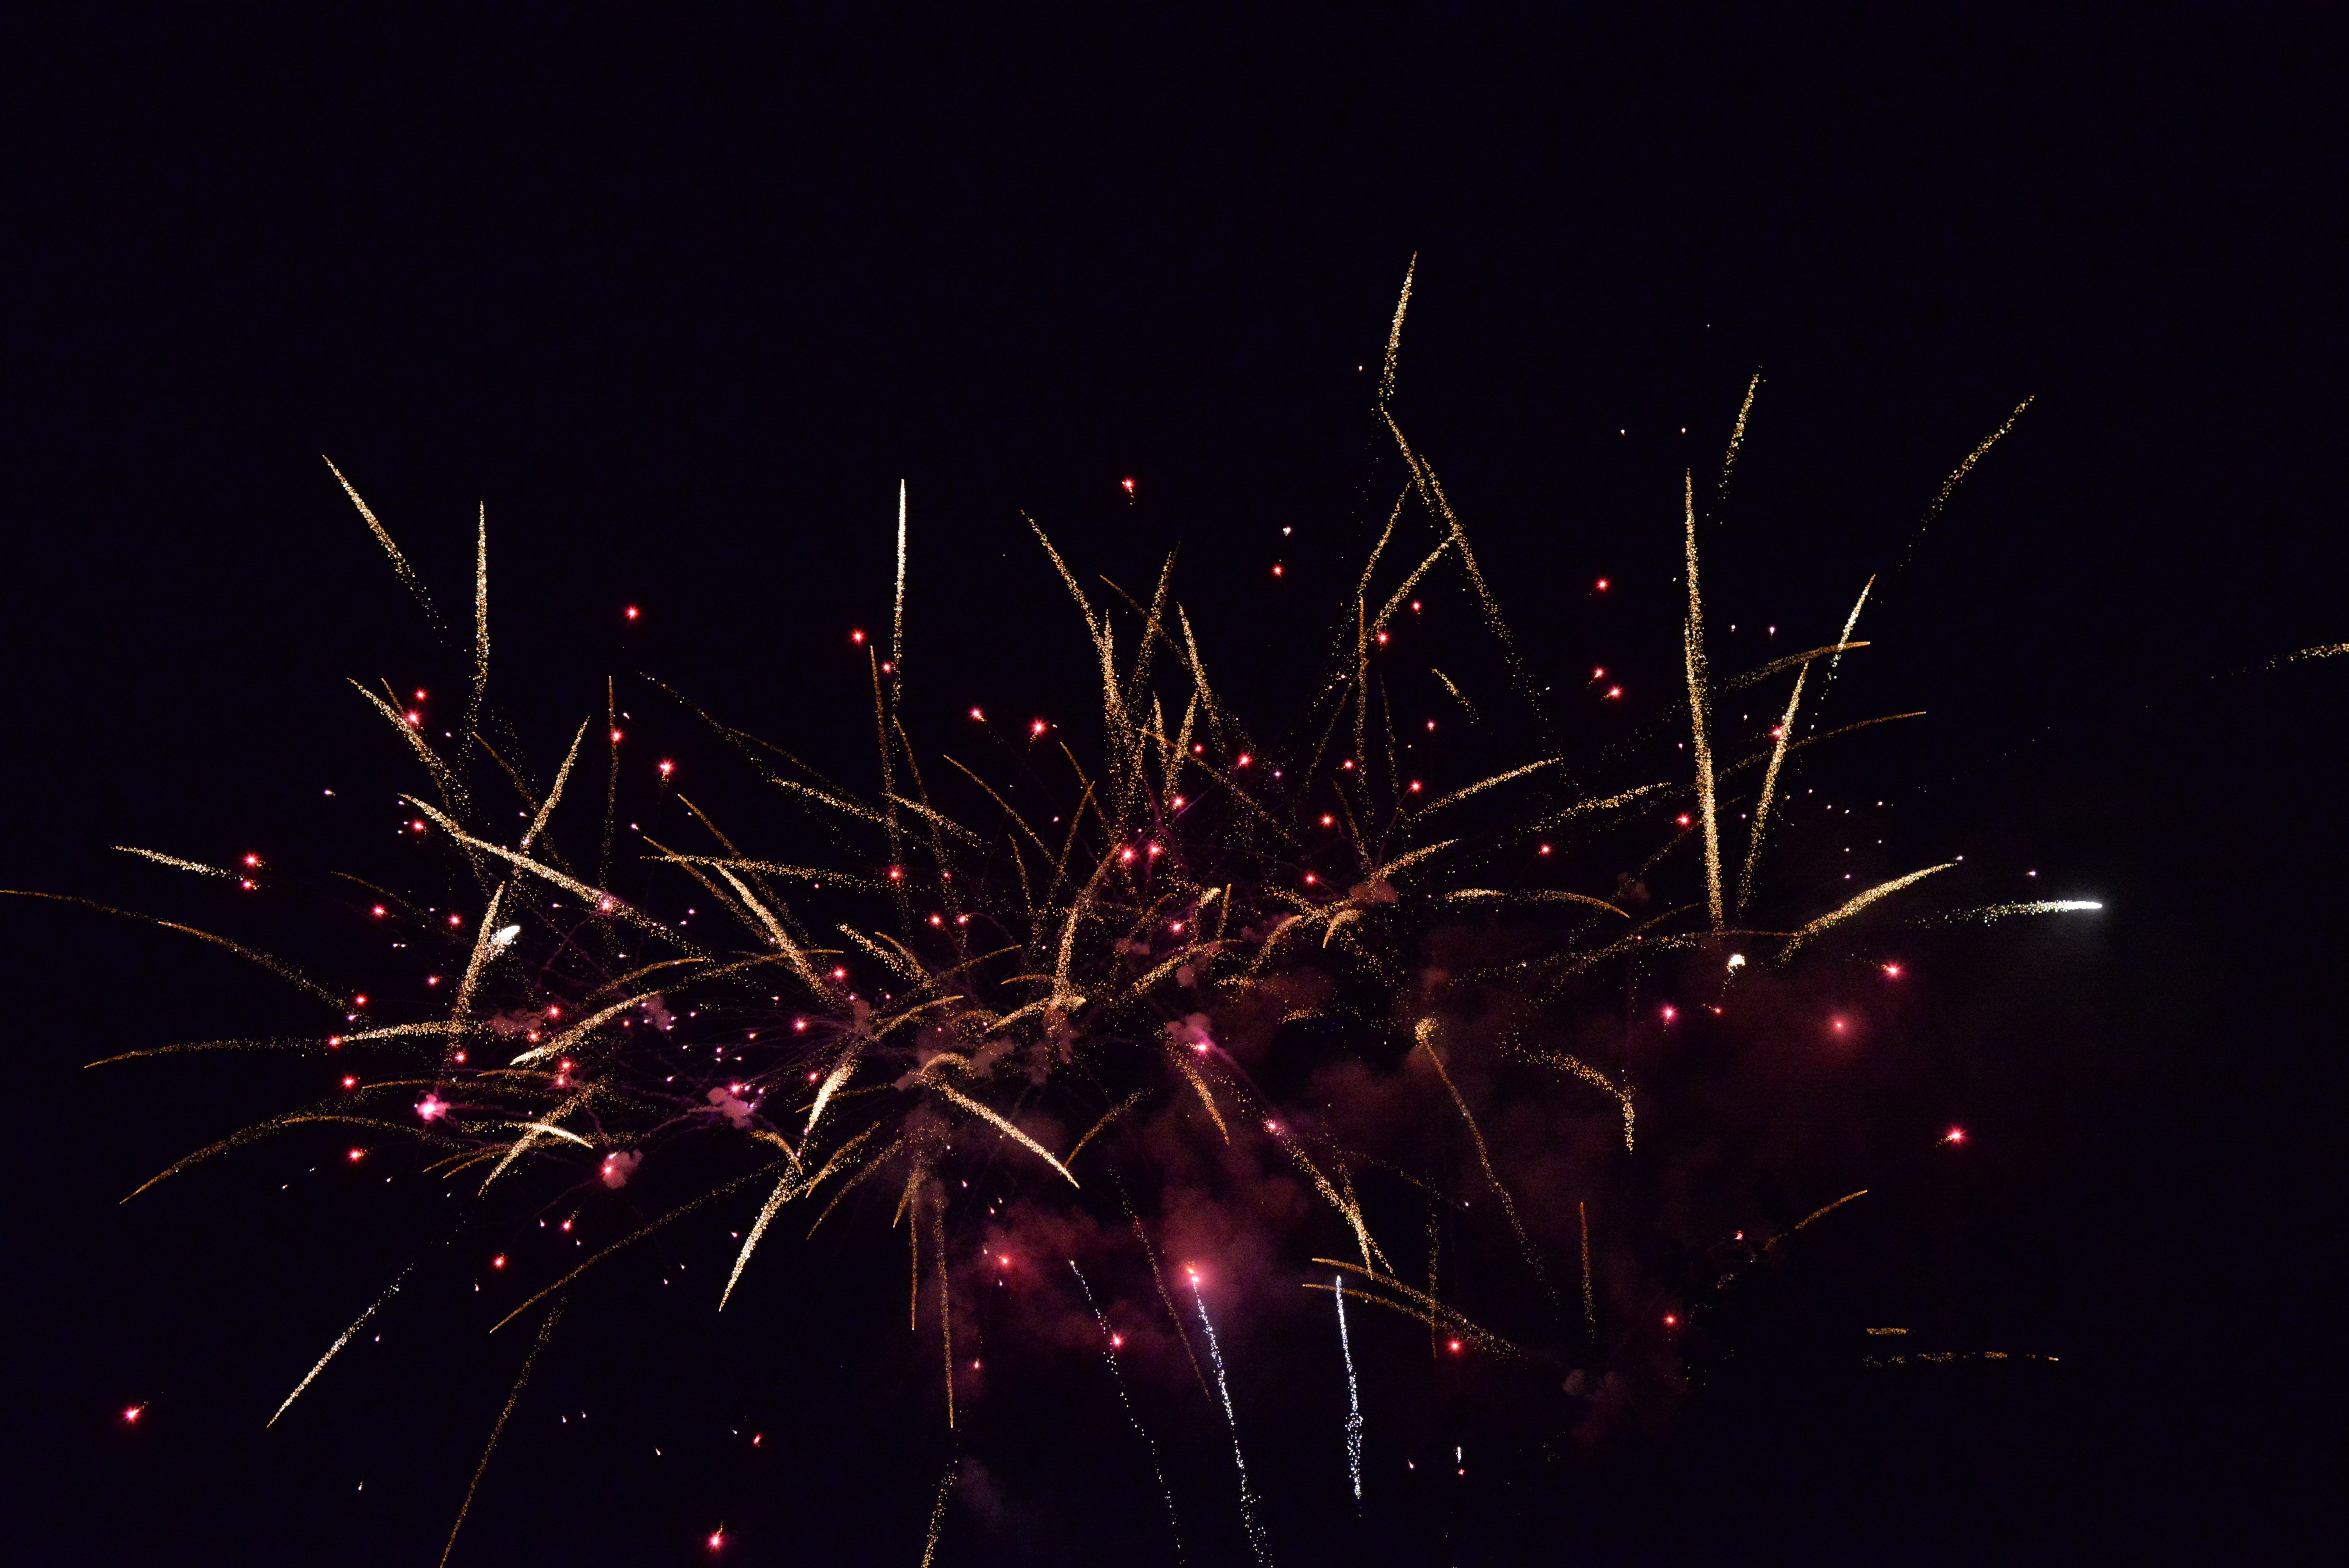
summer, recreation, festival, fireworks, event, midnight, outdoor recreation